Terry Skiverton

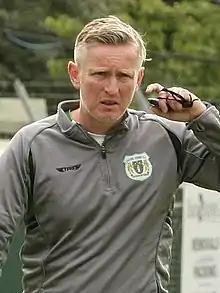
Skiverton at Yeovil Town training in 2020.

On 18 February 2009, Skiverton was named as Yeovil's player-manager after the club had parted company with Russell Slade earlier in the week. He succeeded in keeping Yeovil in League One with a series of good home results finishing in 17th place with 51 points.